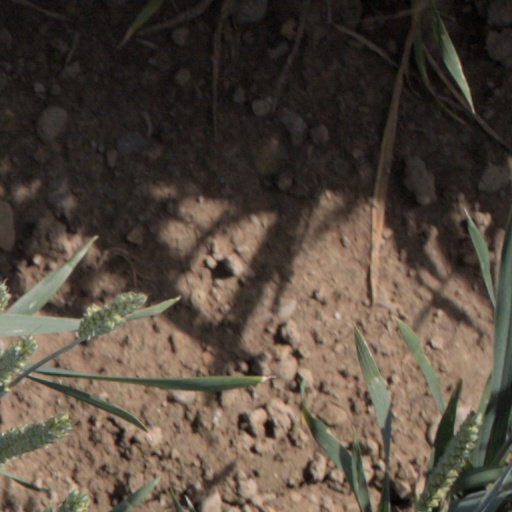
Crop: wheat